Ruth Lillegraven

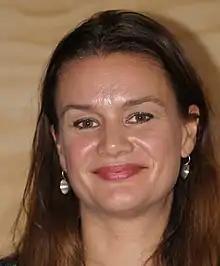
Lillegraven in 2018

Ruth Lillegraven (born 21 October 1978) is a Norwegian poet, novelist and children's writer. Her awards include the Brage Prize and the Nynorsk Literature Prize.